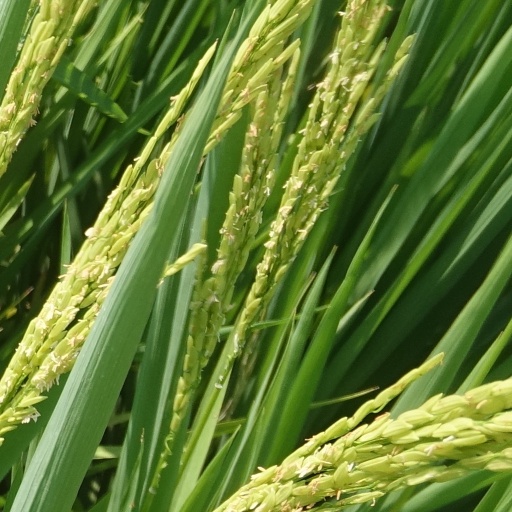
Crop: rice